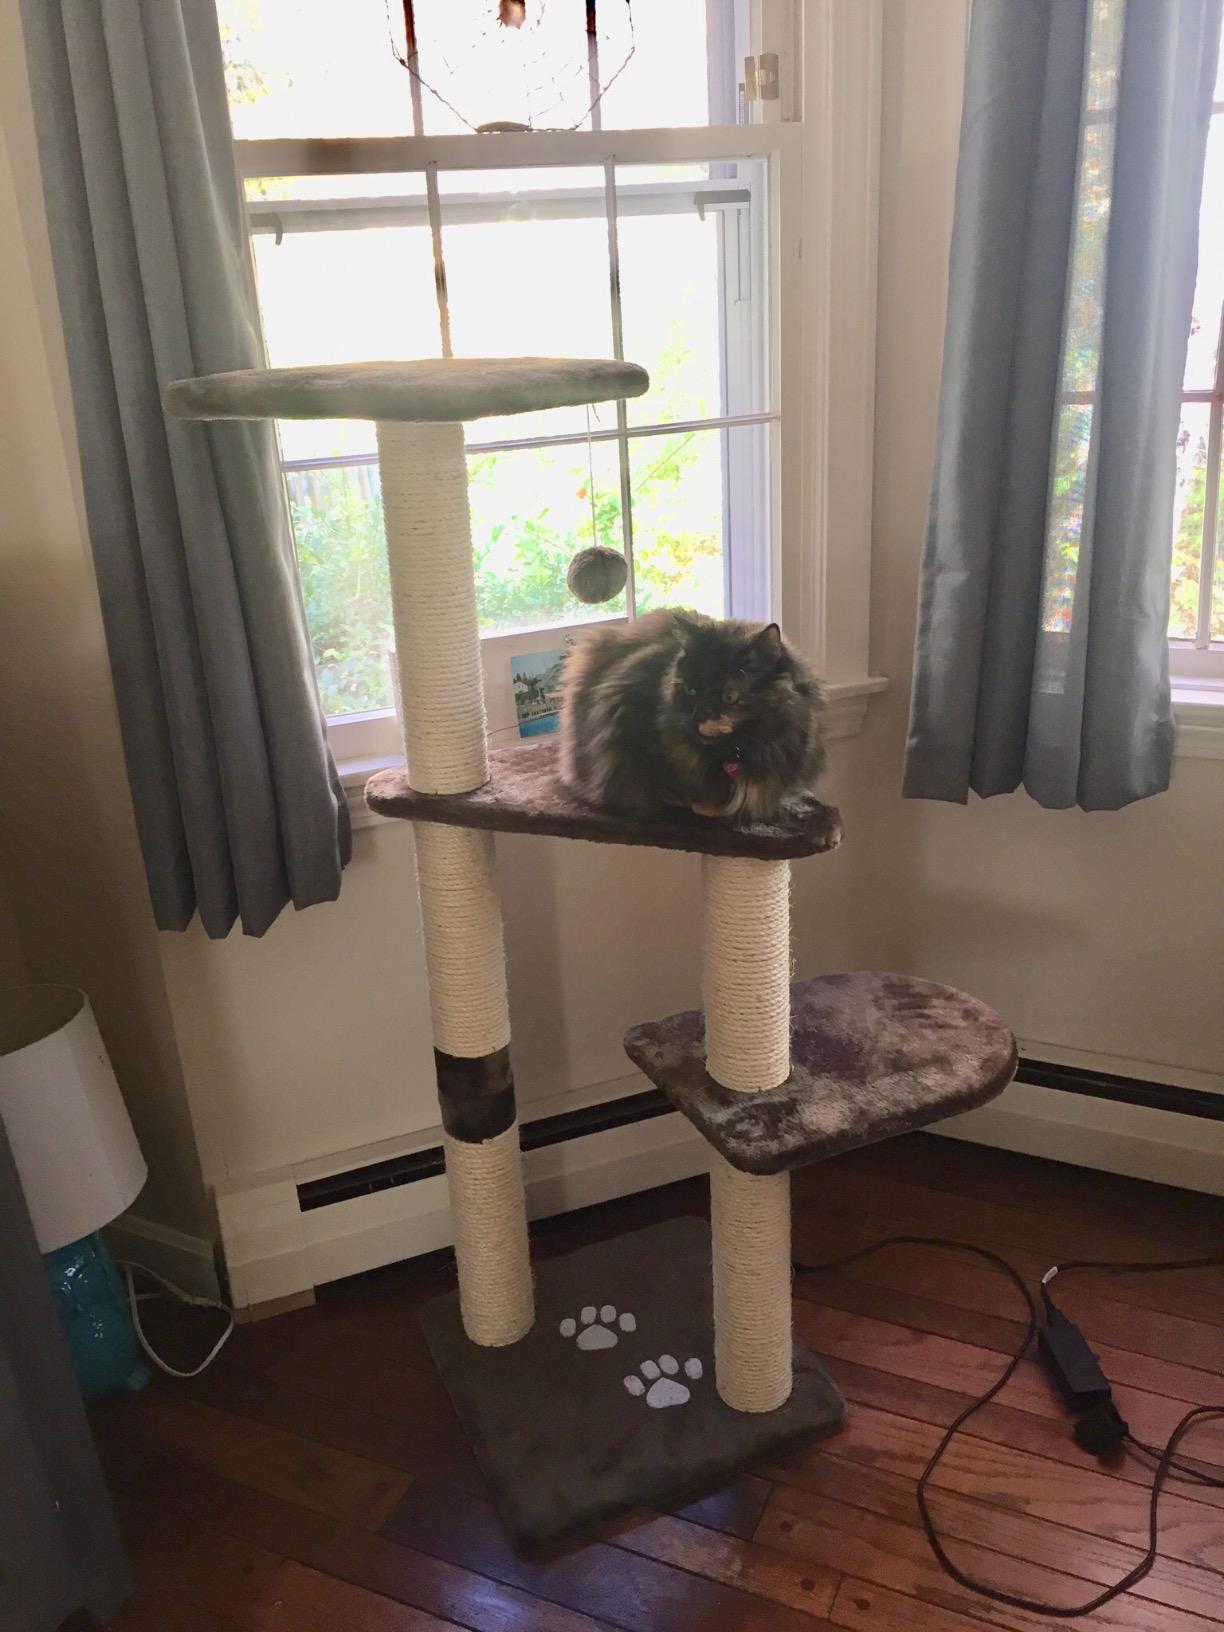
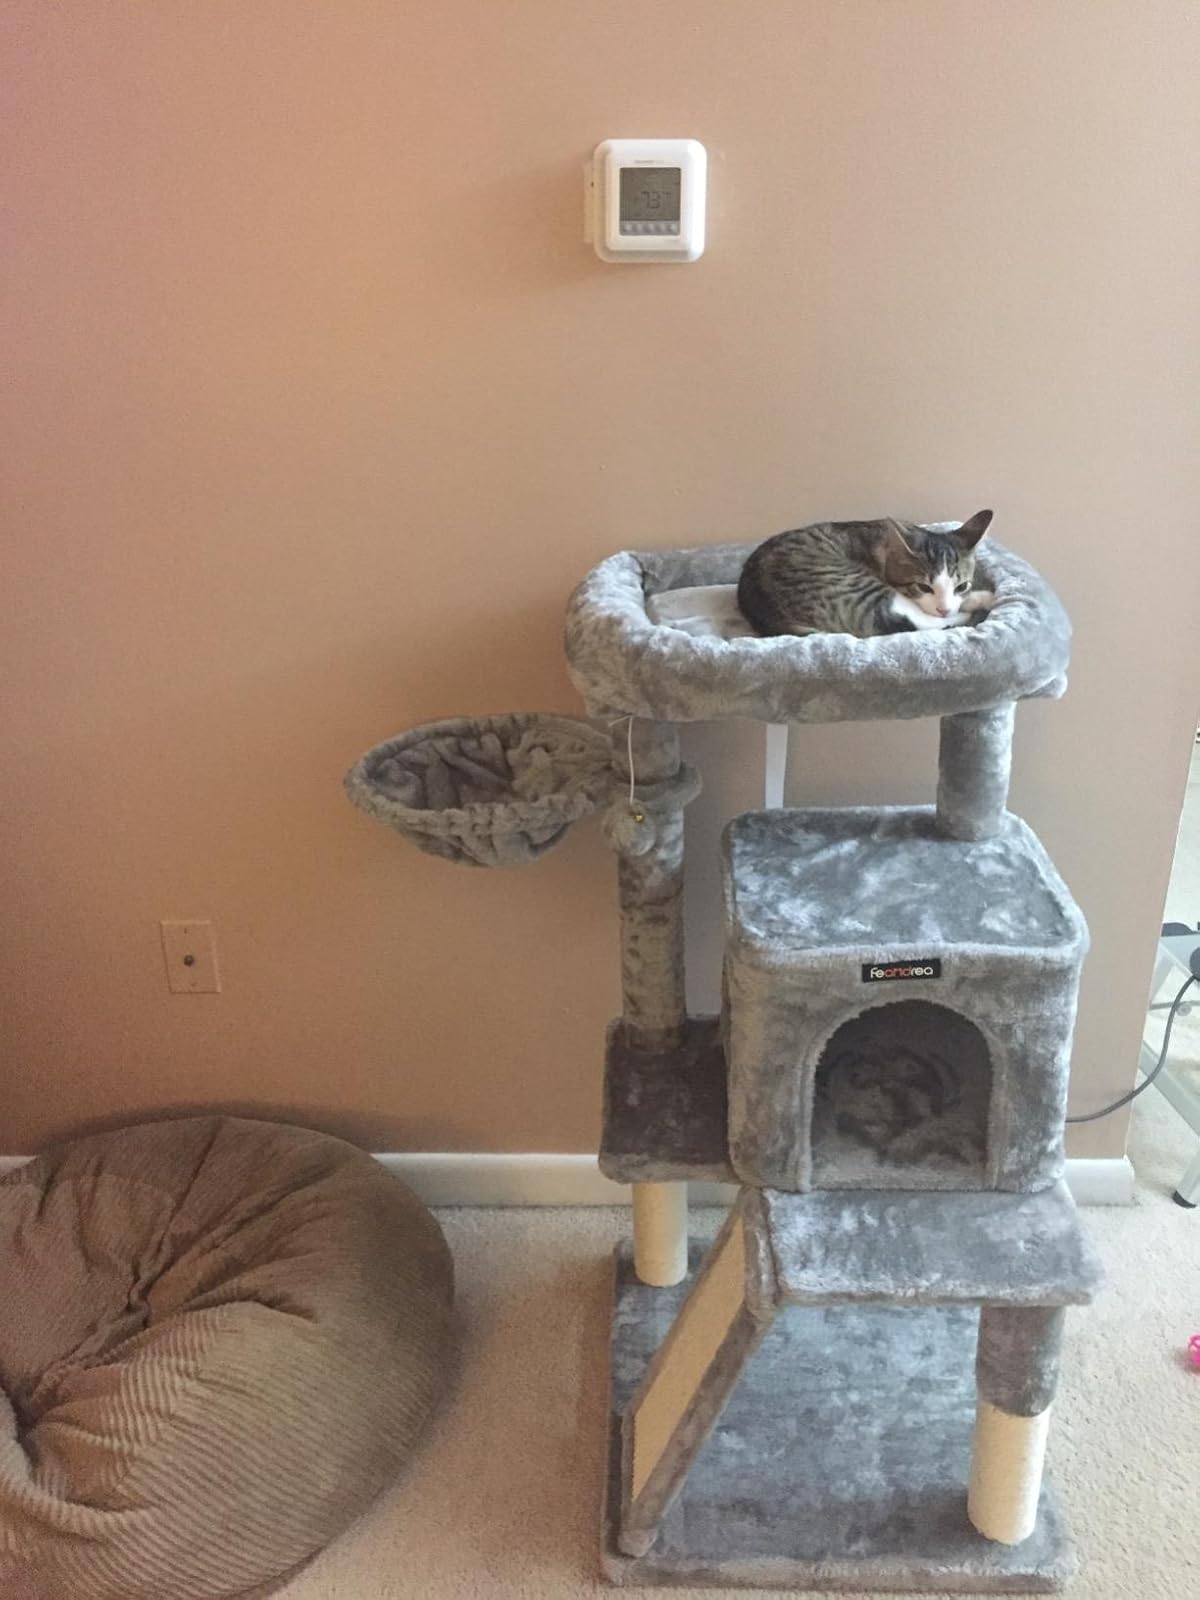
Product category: items_cat tree
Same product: no